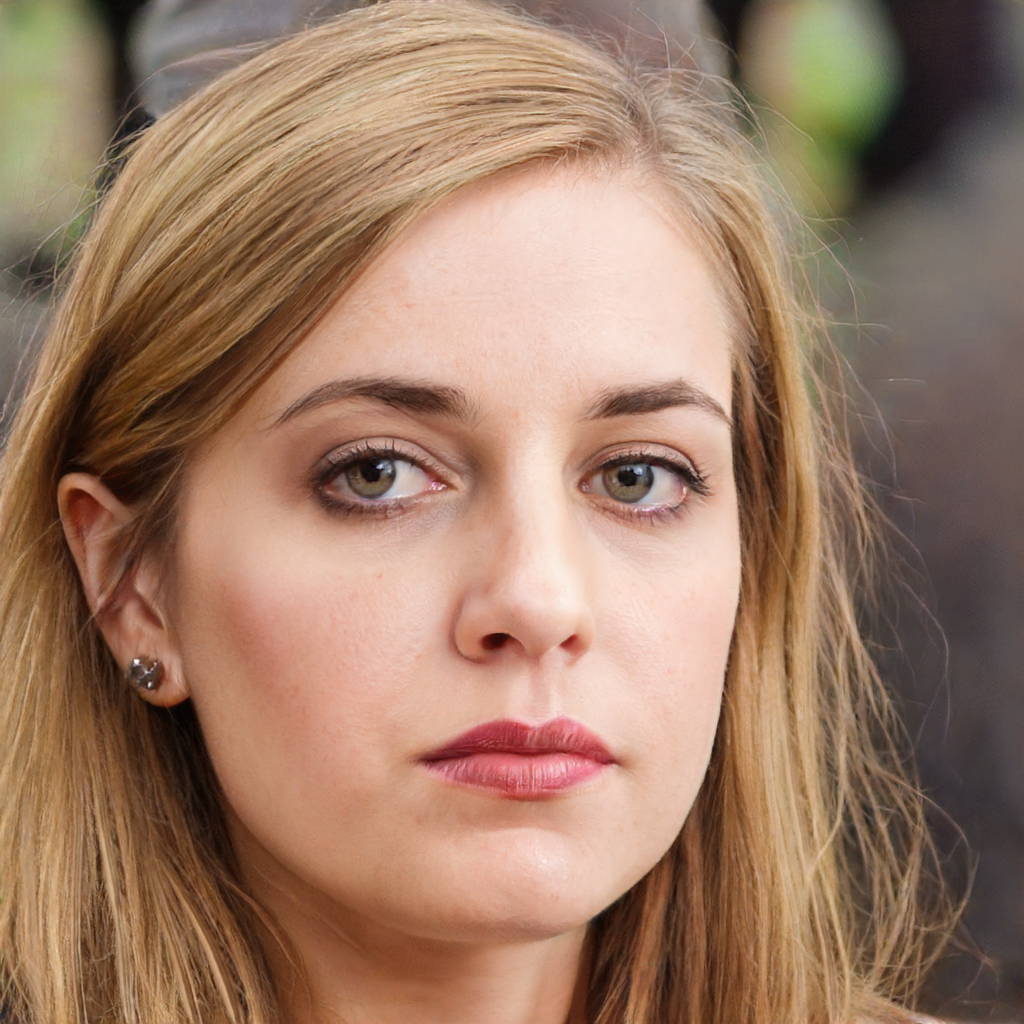
Label: Colored